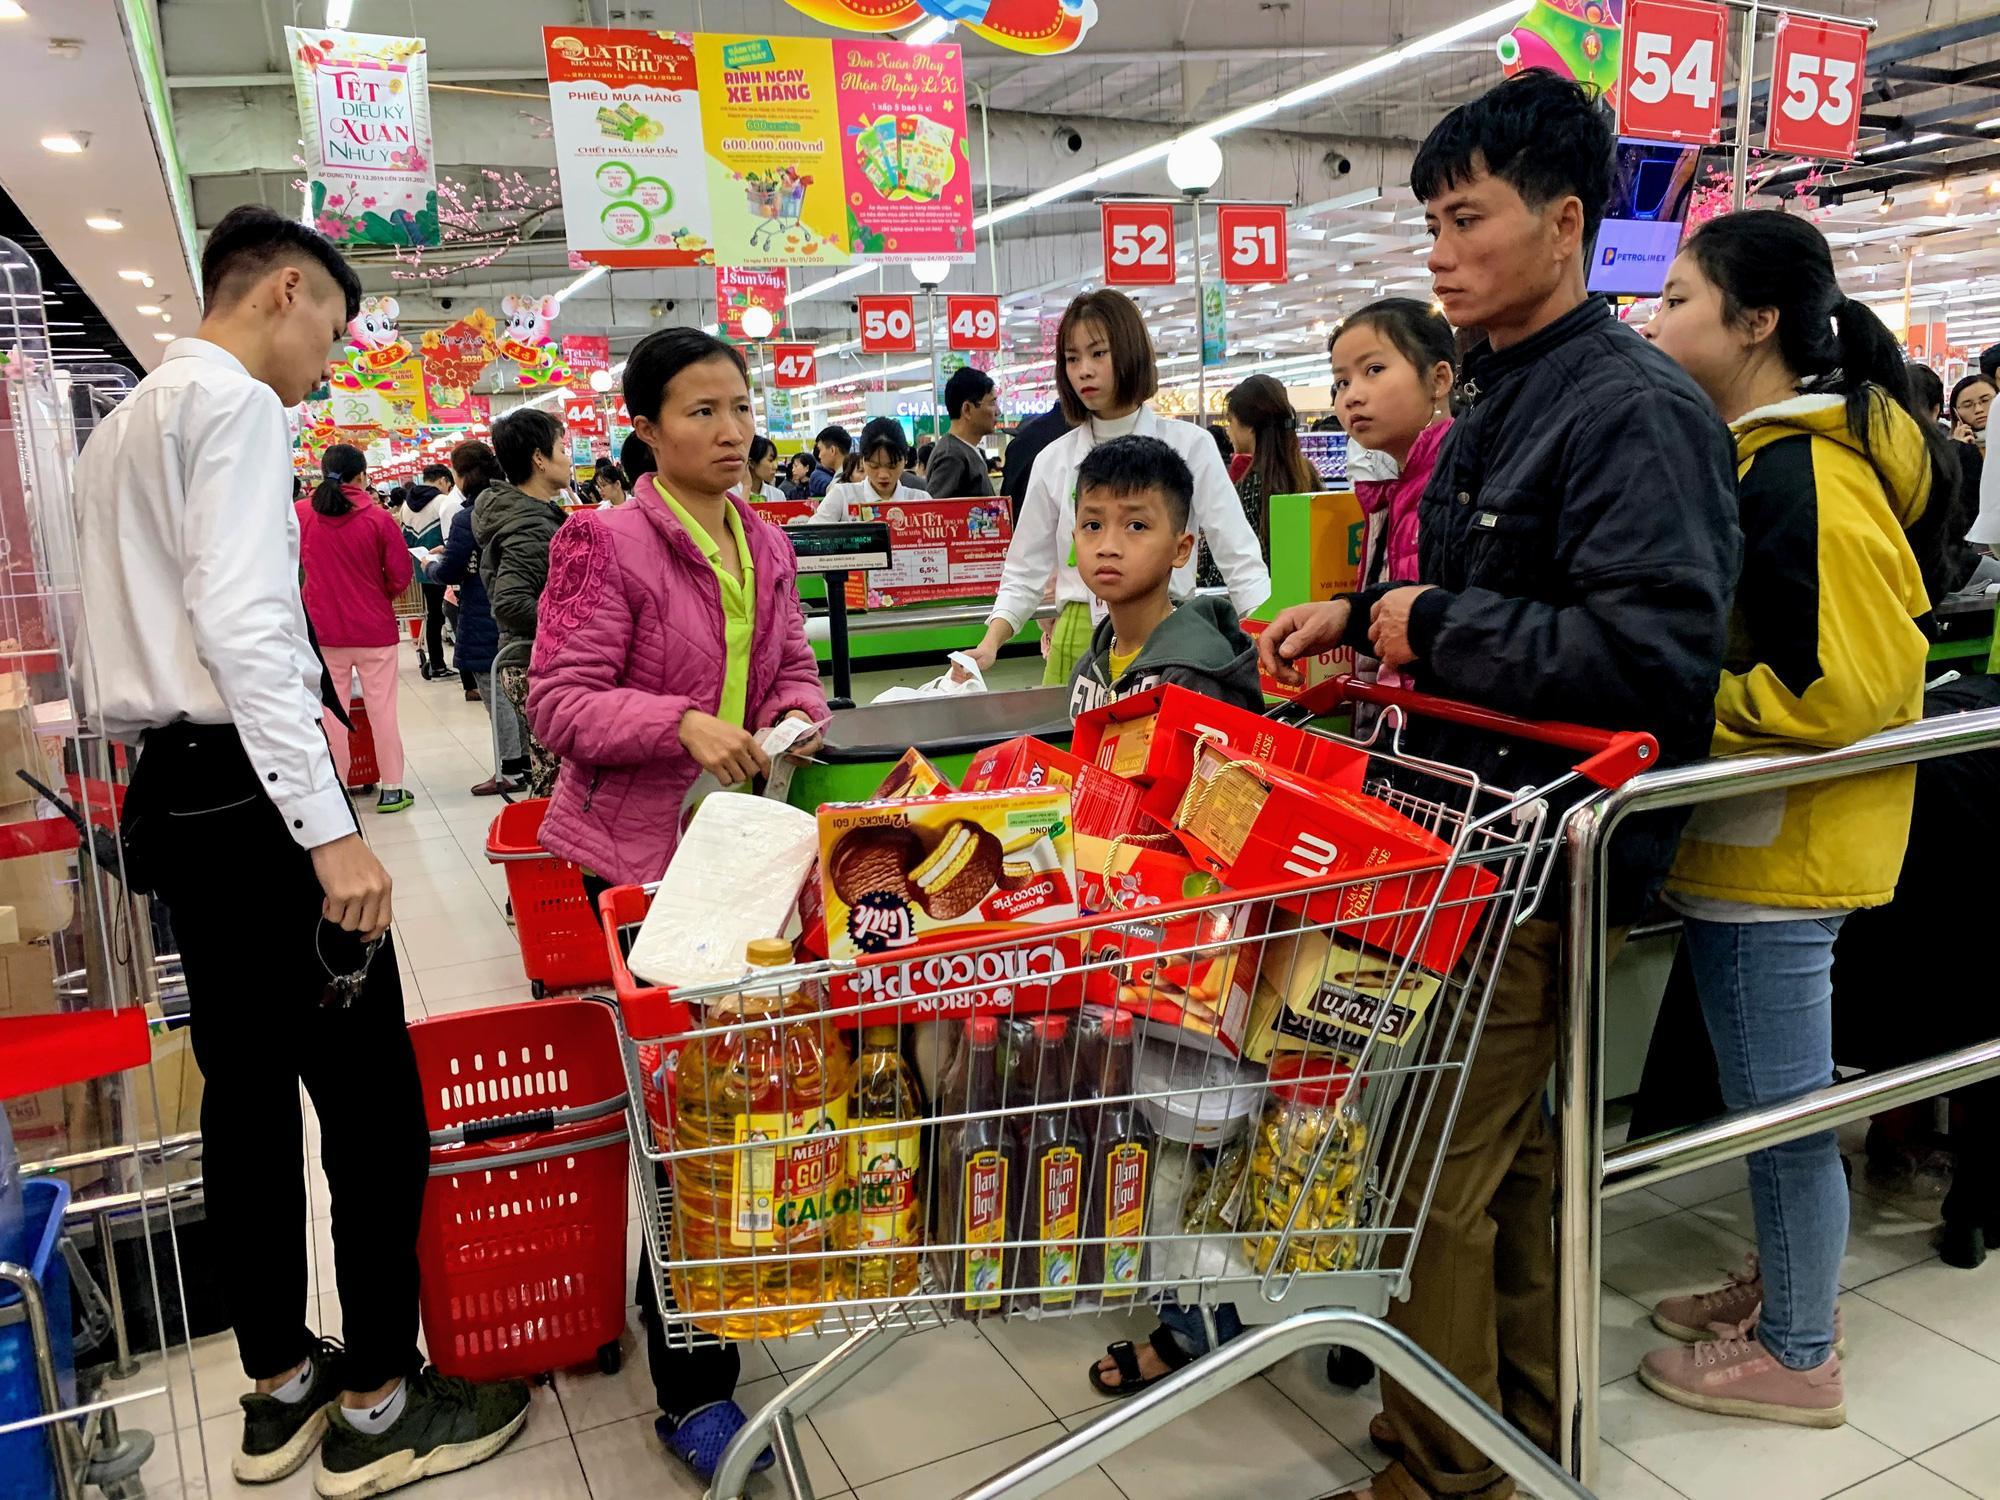
mọi người đang đứng xung quanh một chiếc xe đẩy siêu thị